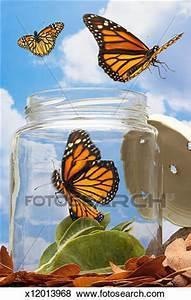
butterfly